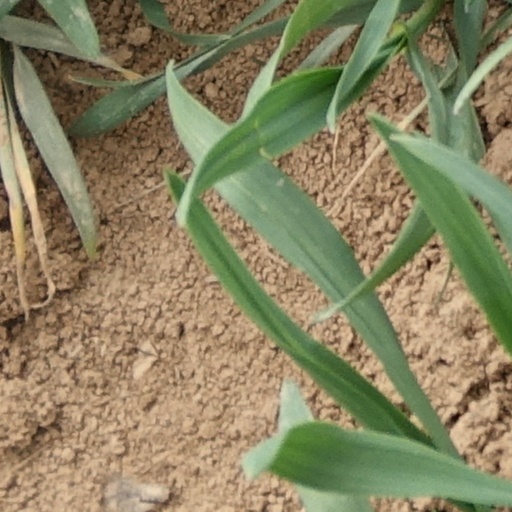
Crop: wheat